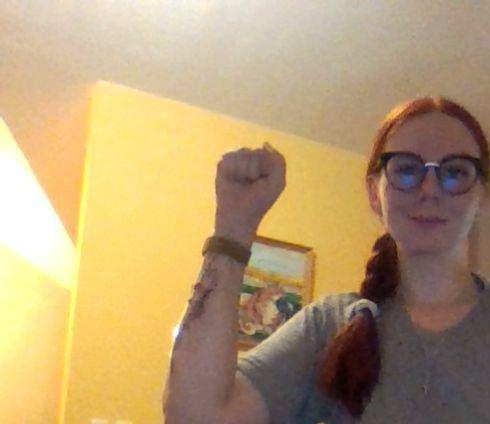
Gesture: fist